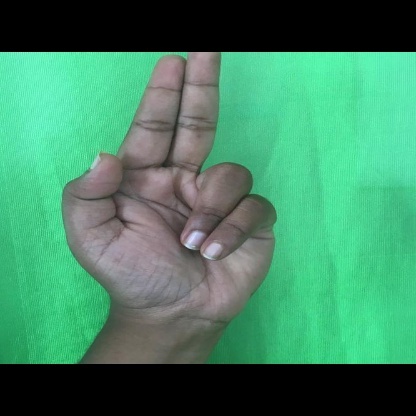
Mudra: Ardhapathaka